Ambrosden

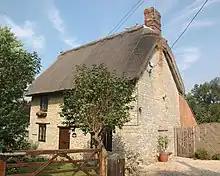
Holly Tree Cottage in Merton Road was built in the 18th century

There is a record of a windmill at Ambrosden in 1300. A document of 1633 records a Windmill Field and Windmill Way. Ambrosden was farmed by an open field system until at least the 17th century. By 1623 there had been several small Enclosures of agricultural land in the parish and by 1685 some common lands were reported to have been enclosed, with further enclosures reported between 1702 and 1785. By 1809 Ambrosden's field system was described as being completely enclosed.